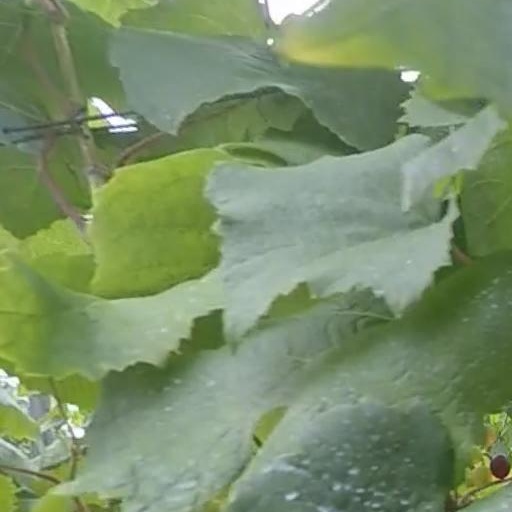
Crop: grape